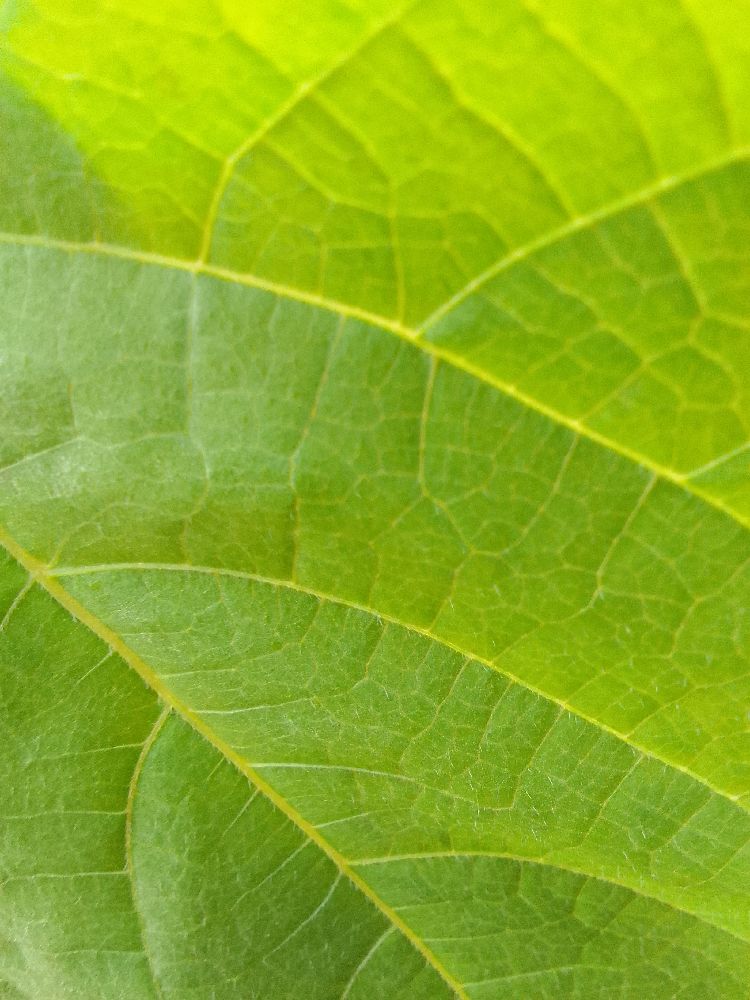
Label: healthy